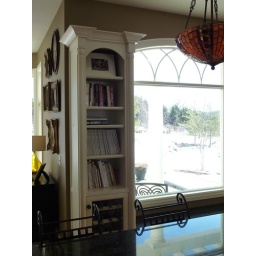
Cook book shelving and wine cabinet in kitchen.